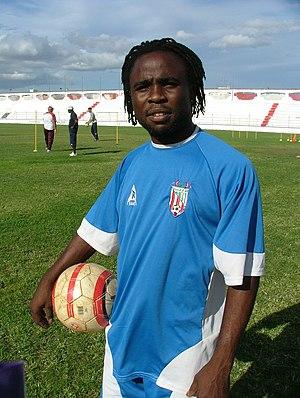
Salam